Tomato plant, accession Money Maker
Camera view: vertical (180 deg); turntable rotation: 30 degrees
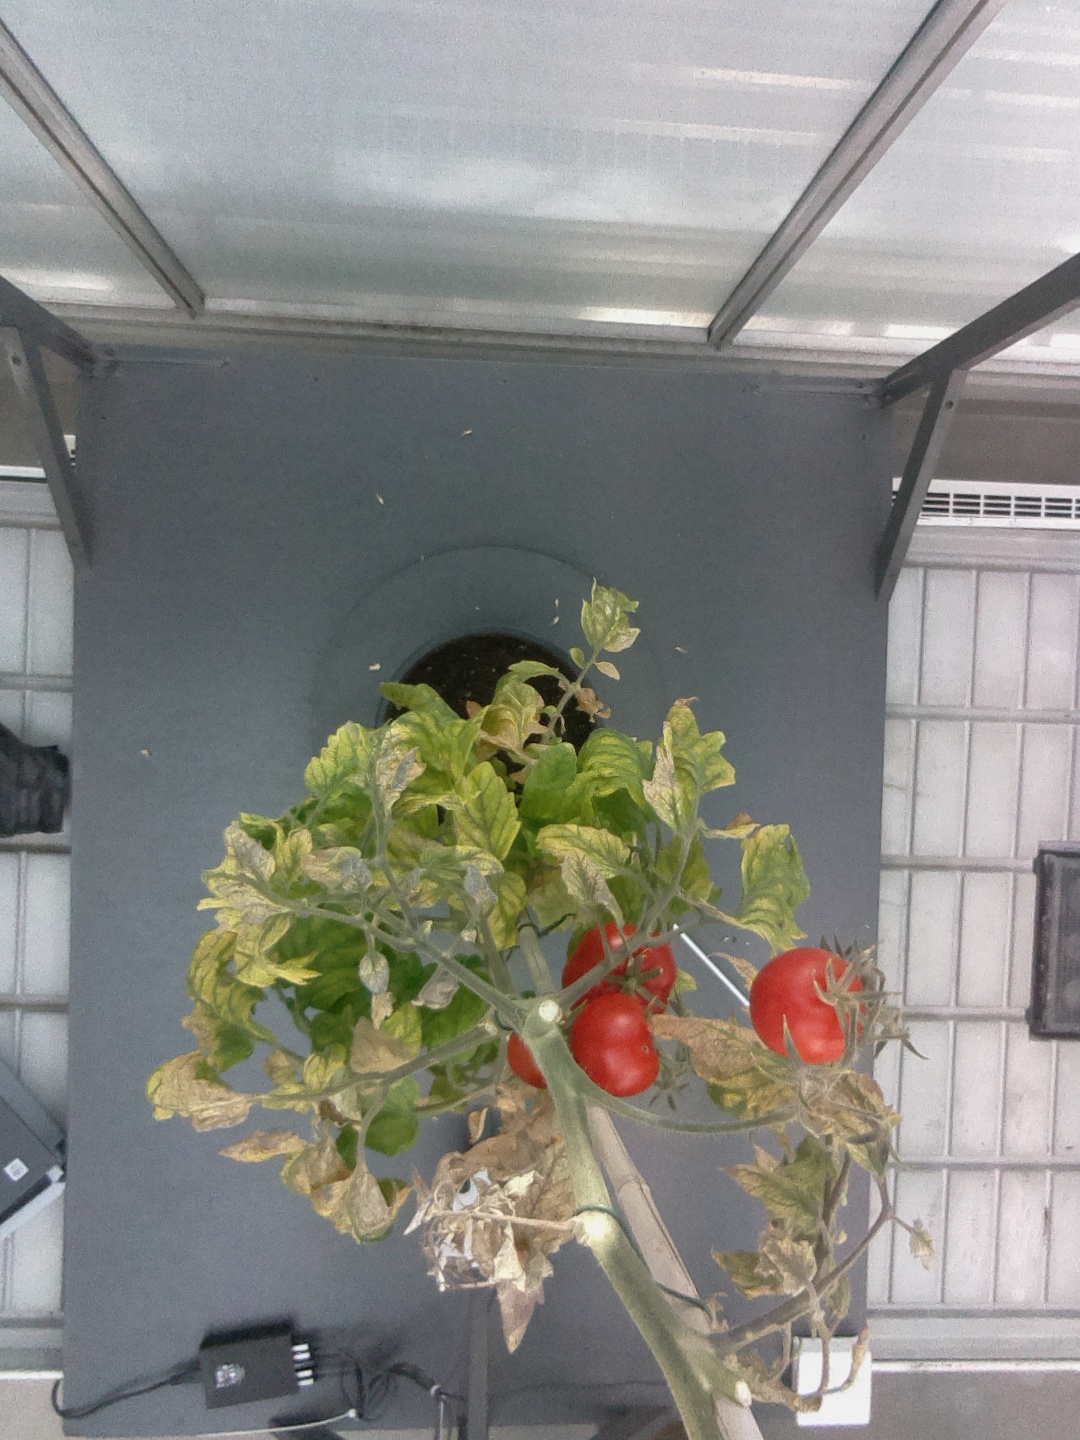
BBCH growth stage 85: 50%-60% of fruits show typical fully ripe color